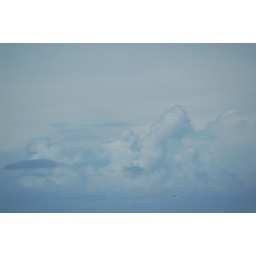
Some wonderful cloud patterns above the beach on a sunny Sunday along the Central Coast, NSW, Australia.